Fiat Panda

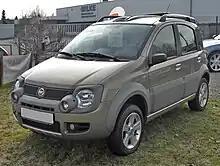
Fiat Panda Cross 4x4

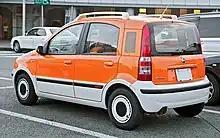
Fiat Panda Alessi

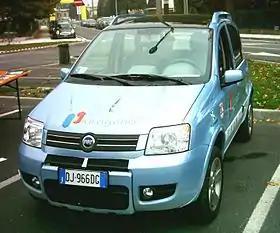
Fiat Panda Hydrogen

The second generation Mk3 Panda, codenamed "Model 169", debuted in 2003, with almost no direct engineering linkage to the first generation. Until July 31, 2003, the vehicle name was meant to be Fiat Gingo. After a request from Renault because Gingo sounded too similar to the name of its own small car, the Twingo, Fiat eventually changed the name of its city car. In 2004, the new Panda was awarded the Compasso d'Oro industrial design award. Production model development was entrusted to I.DE.A Institute.